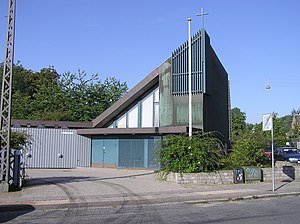
Holger Jensen / Holger Jensens kirker
Bavnehøj Kirke
Holger Johannes Jensen var en dansk arkitekt, som især er kendt som den, der har bygget flest kirker i nyere tid.